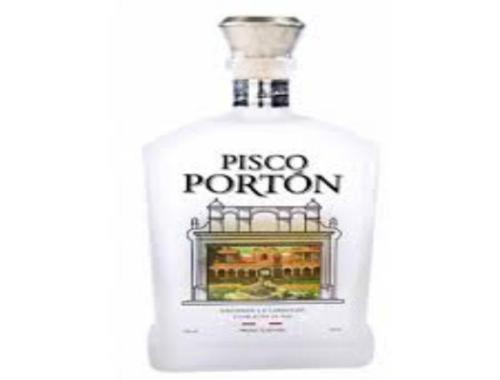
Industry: Food